List of World War II vessel types of the United States

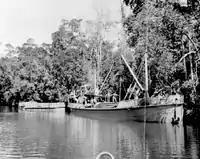
"Tassie III" (S-77) of the Small Ships Section, United States Army Services of Supply, Southwest Pacific Area (USASOSSWPA) at a hideout at Mubo Salamaua Area, Morobe, New Guinea 1943.

As there was a need for a fleet of shallow-draft vessels that could navigate among coral reefs, use primitive landing places far up the coast of New Guinea, and land along the outlying islands. An "S" fleet under Army control was created using local Australian vessels crewed largely by civilian Australians and New Zealanders. It was a miscellaneous collection of luggers, rusty trawlers, old schooners, launches, ketches, yawls, and yachts.